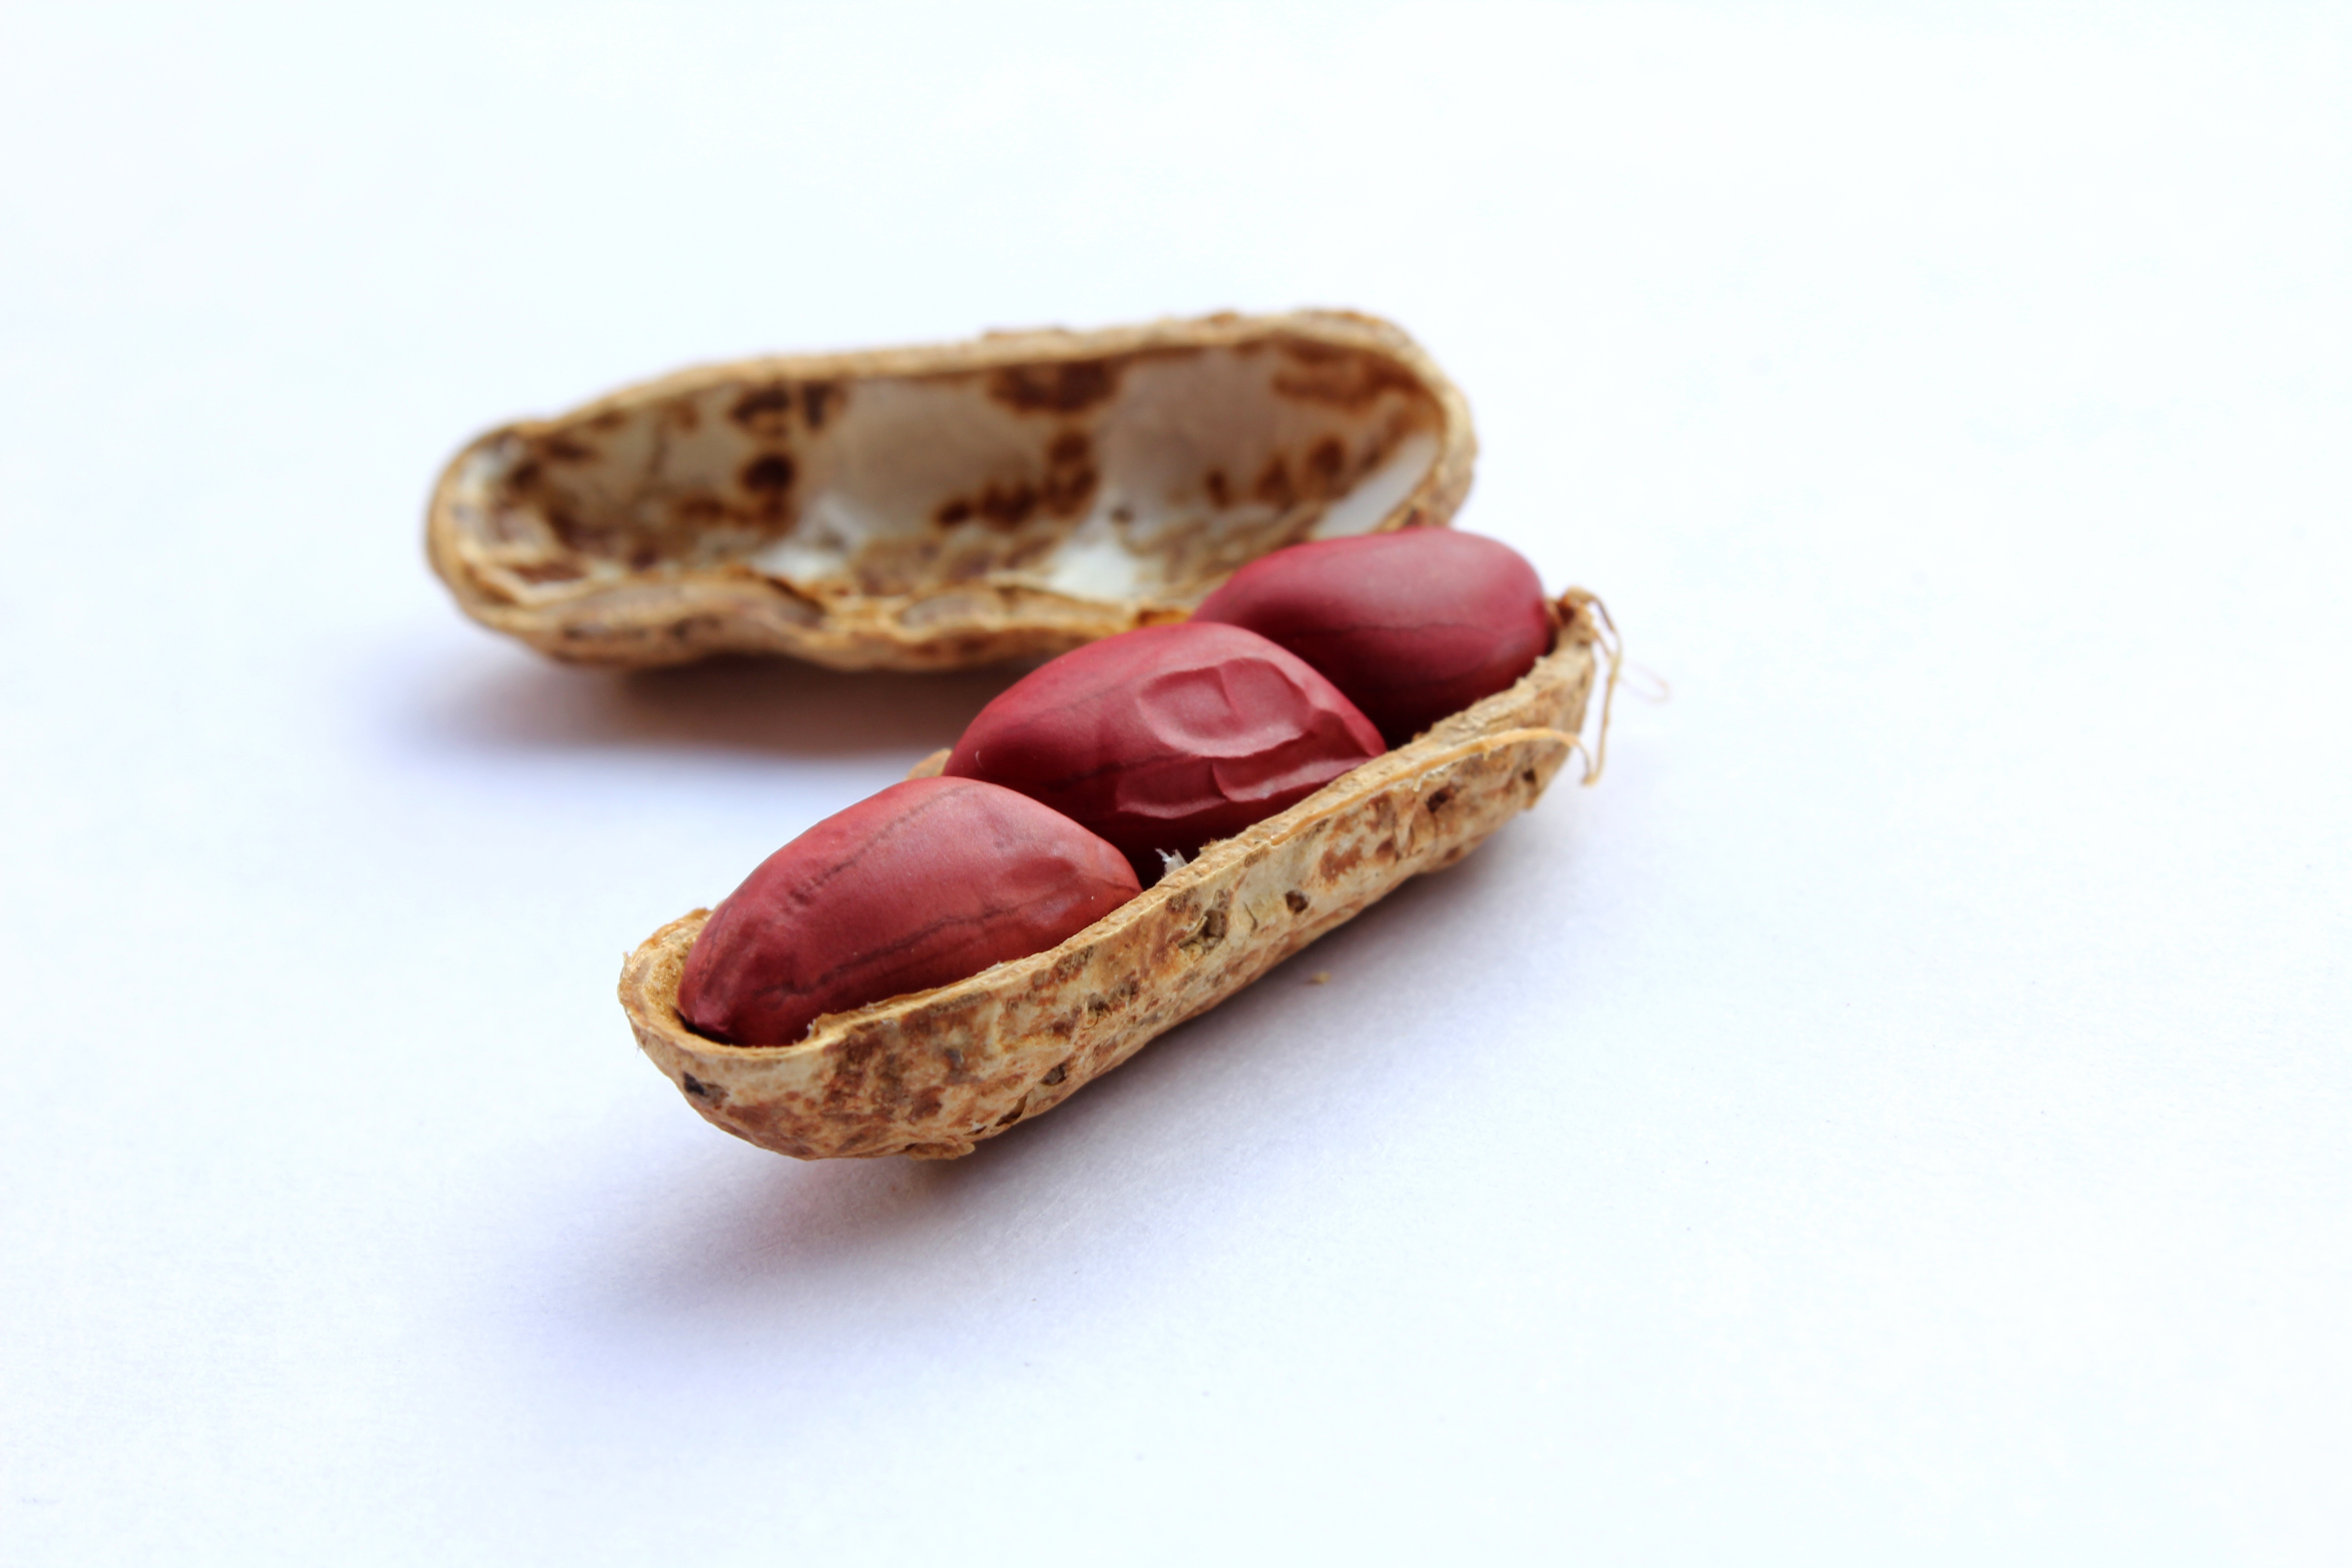
plant, fruit, heart, food, red, produce, nut, healthy, snack, jewellery, nutrition, tasty, cover, peanuts, peanut, flavor, flowering plant, land plant